Princess Crown

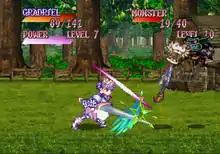
A battle in "Princess Crown"; central protagonist Gradriel fights a common enemy during an early battle.

"Princess Crown" is a two-dimensional (2D) side-scrolling action role-playing game where the player takes control of four different characters across multiple scenarios. The game world is navigated using linear paths connecting towns and dungeons. During exploration in towns, characters can purchase items using gold attained from battles. Among the items present are seeds which can be planted to yield ingredients which can be used to restore character health. Ingredients can also be cooked and turned into meals which offer a greater health boost to characters.